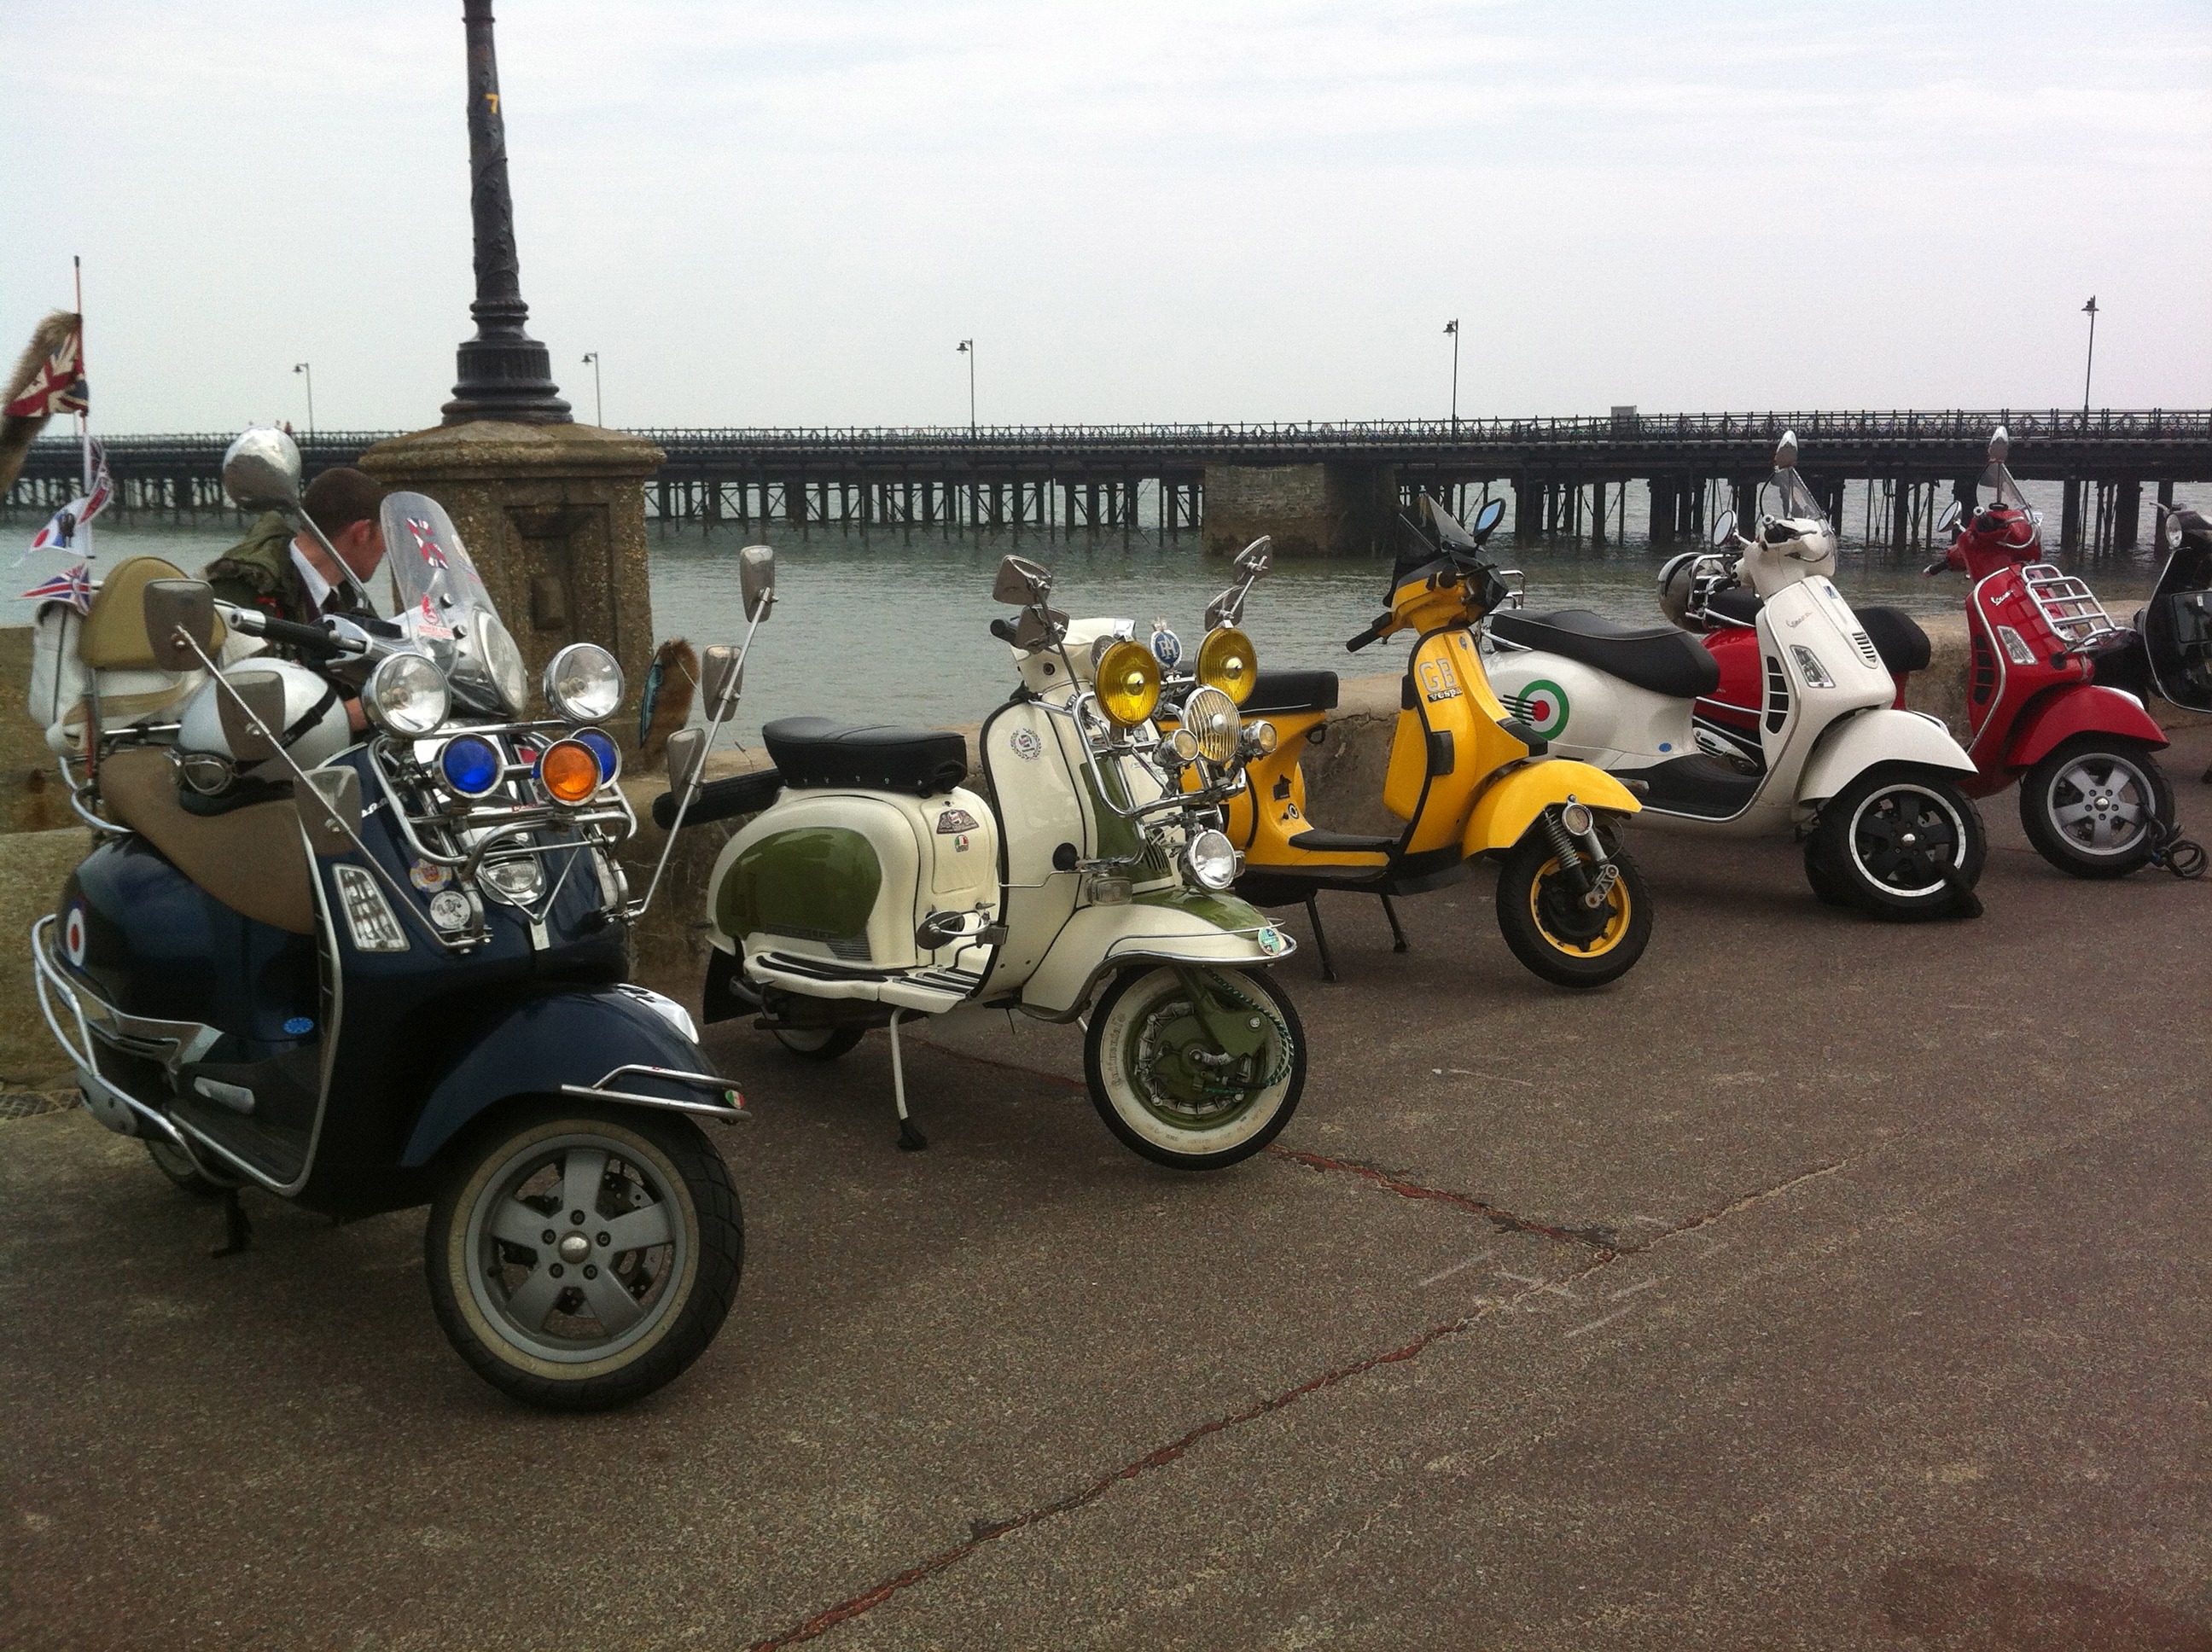
car, bike, travel, transportation, transport, vehicle, motorcycle, ride, motorbike, moped, scooter, race track, scooters, motorcycling, automobile make